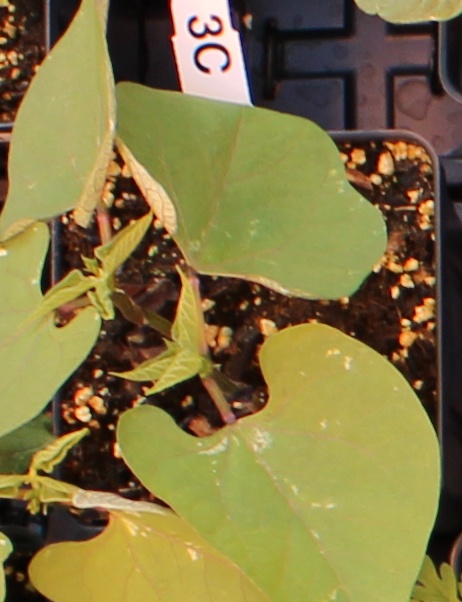
Label: Blackbean